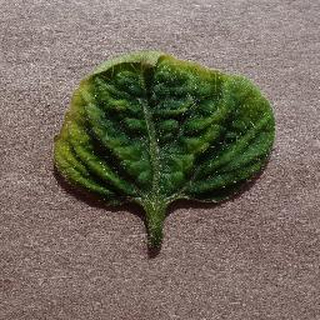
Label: tomato_yellow_leaf_curl_virus